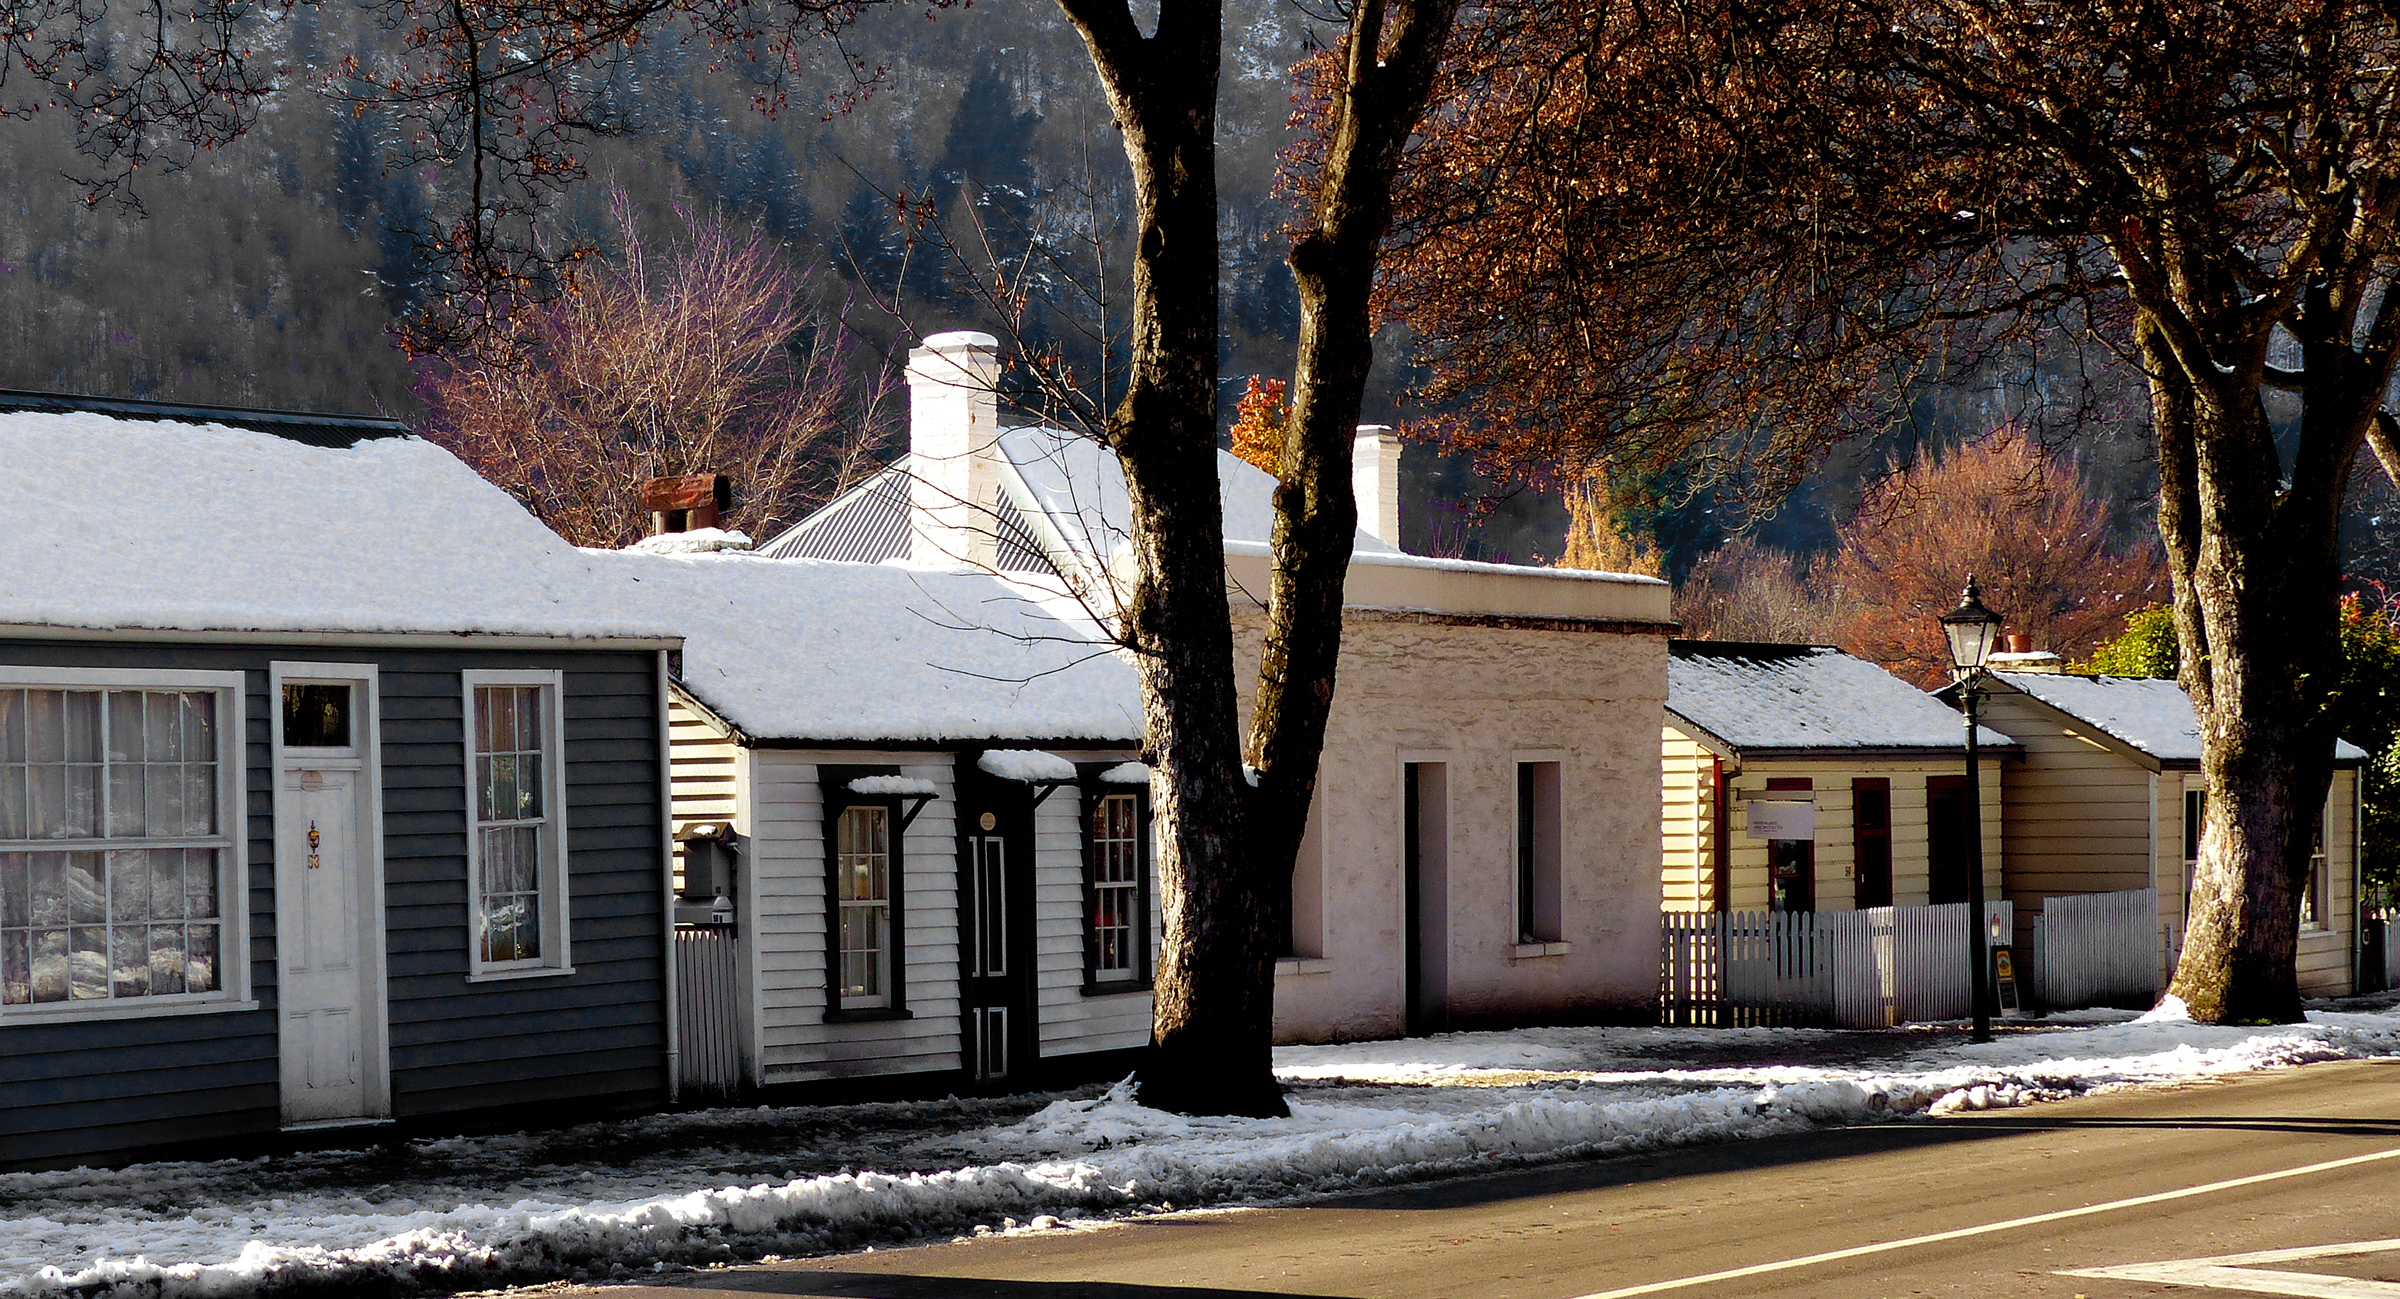
snow, winter, architecture, road, street, house, town, home, downtown, suburb, facade, season, publicdomain, newzealand, southisland, otago, arrowtown, panasonicdmcfz200, oldcottages, neighbourhood, urban area, residential area, human settlement